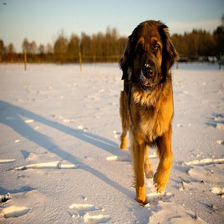
Species: dog
Breed: leonberger